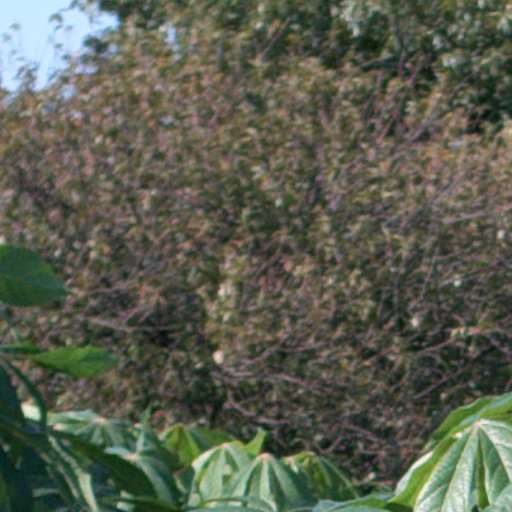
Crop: cassava